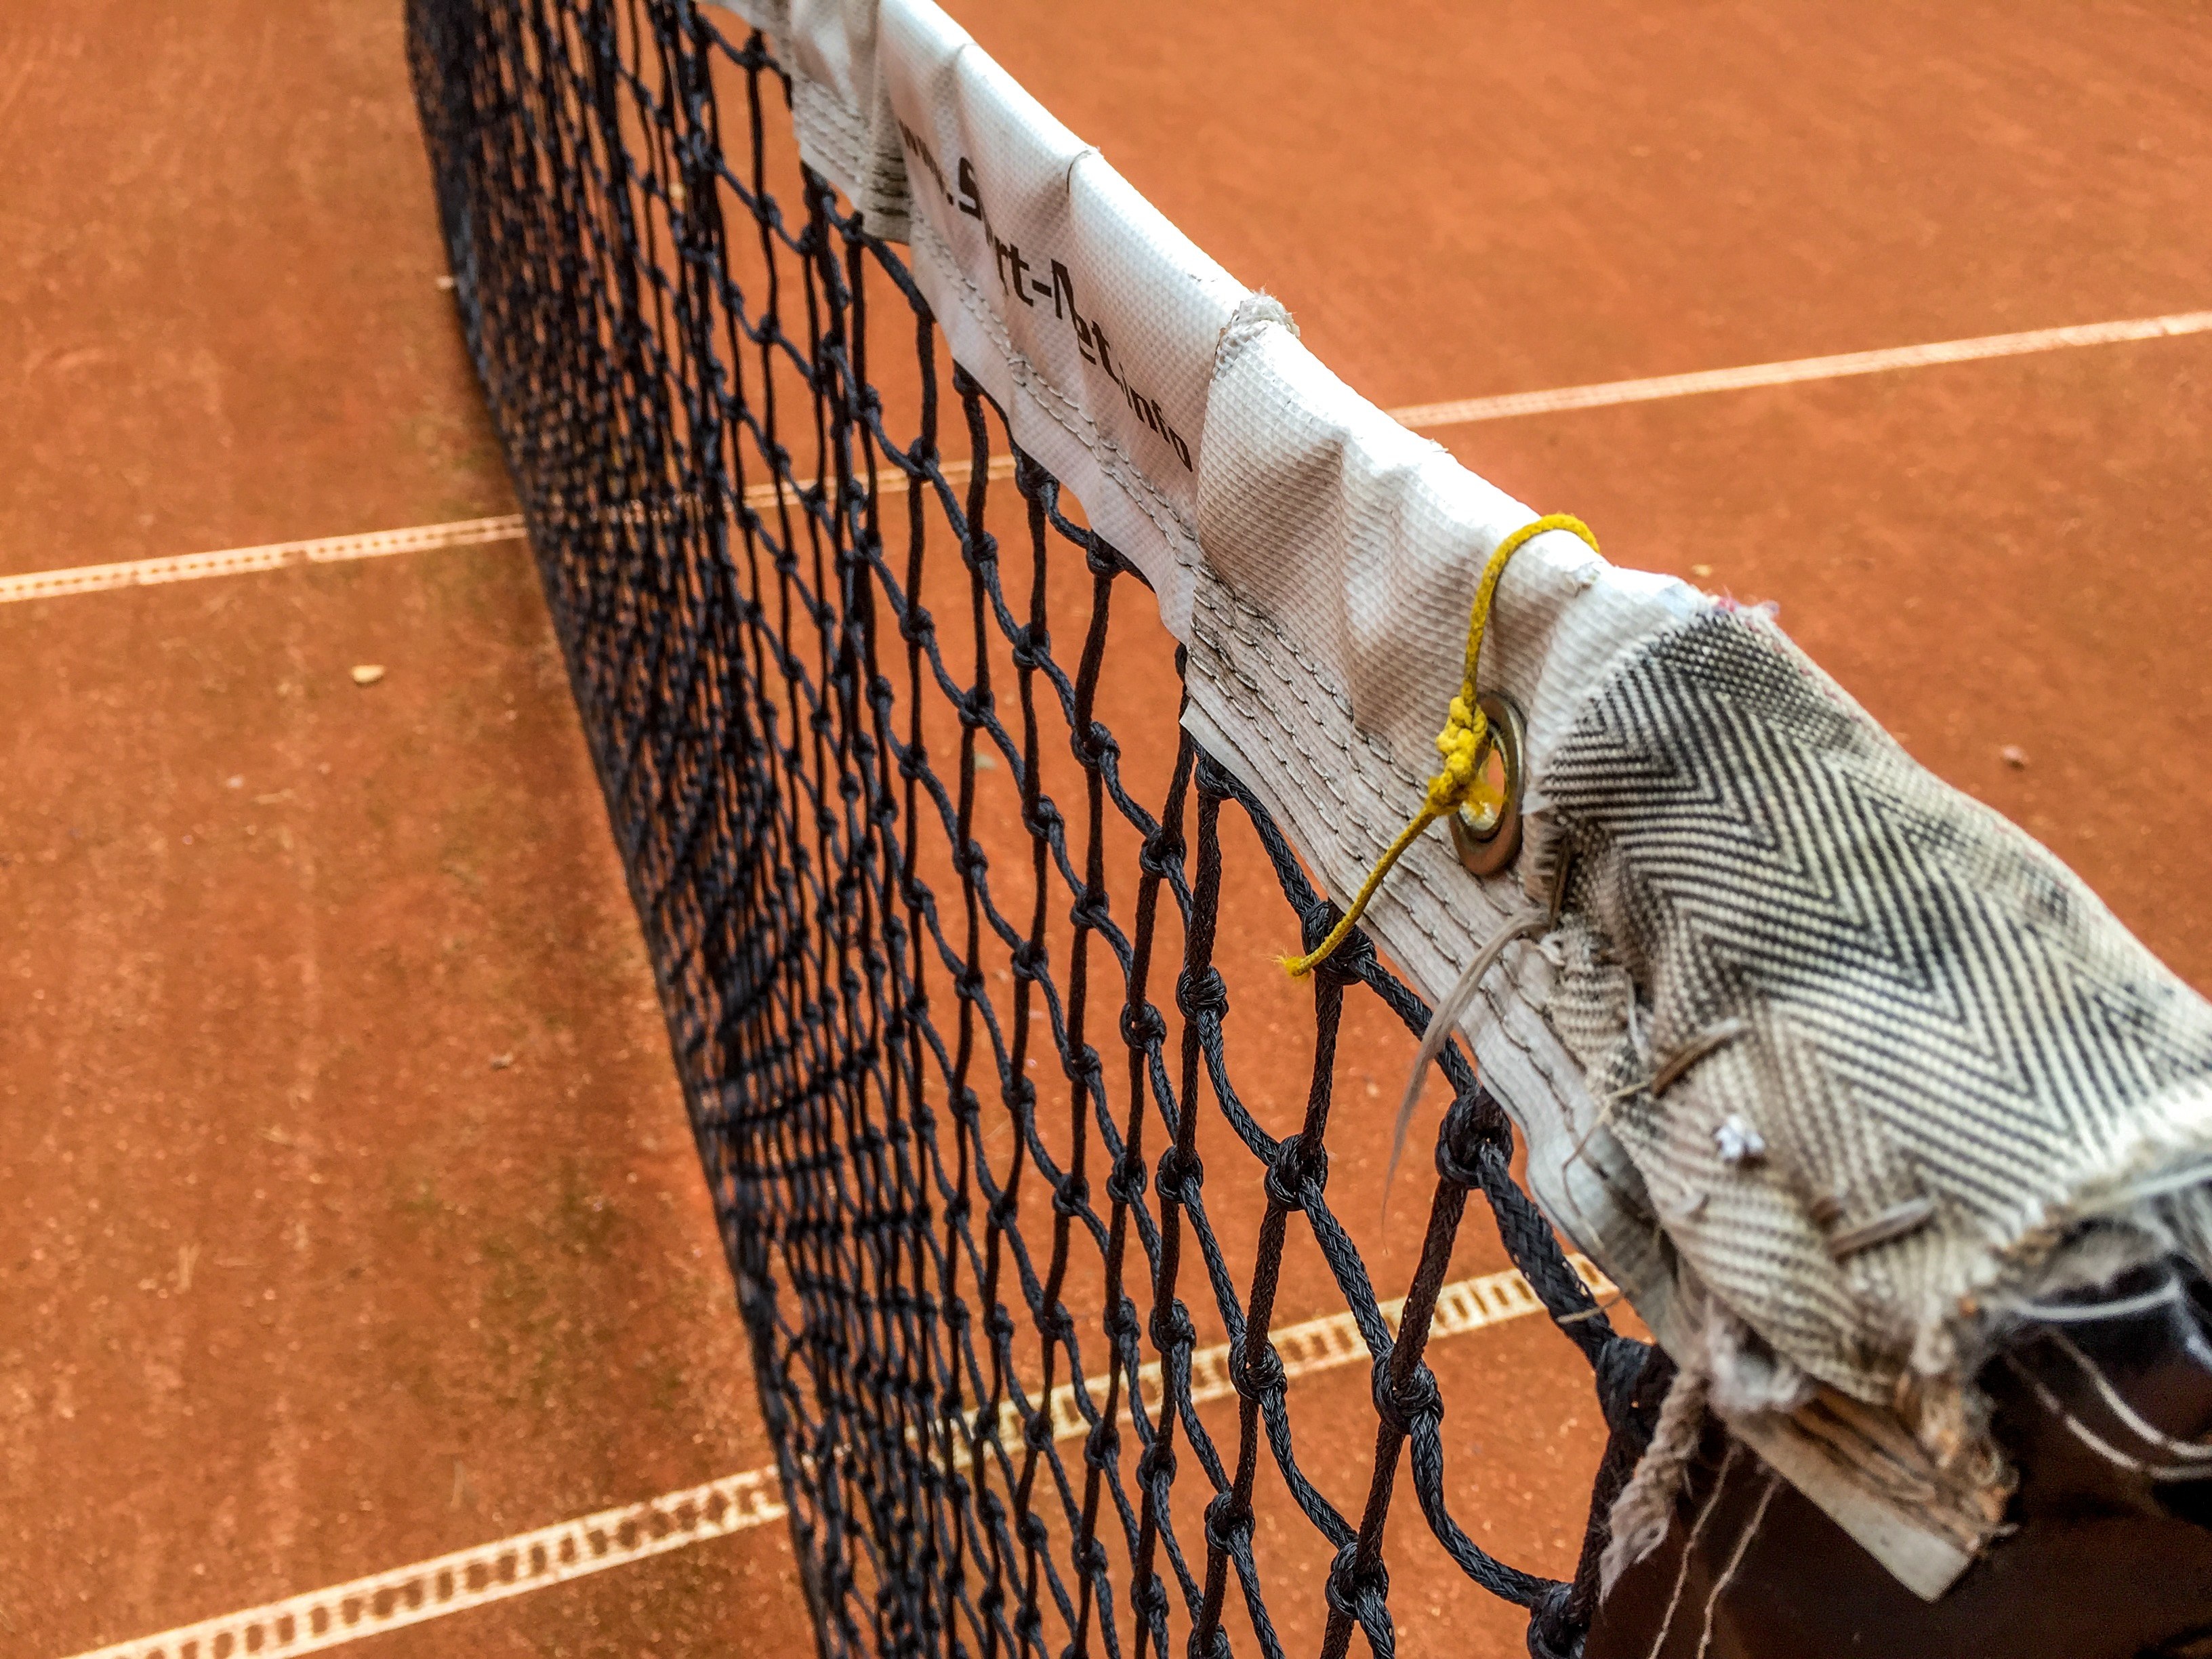
wood, sport, field, recreation, stadium, outdoors, tennis, net, court, closeups, flooring